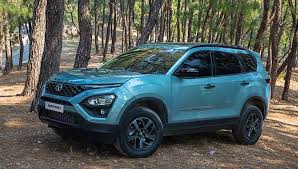
Label: noambulance